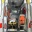
Label: ambulance